Emidio Taliani

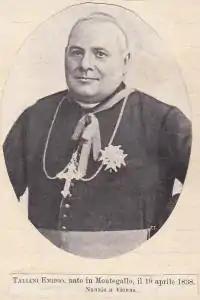
Taliani in 1895.

Emidio Taliani (19 April 1838 – 24 August 1907) was an Italian Cardinal of the Roman Catholic Church. He served as Nuncio to Austria from 1896 to 1903, and was elevated to the cardinalate in 1903.